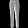
Label: Trouser